List of Indian Shaker Church buildings in Washington

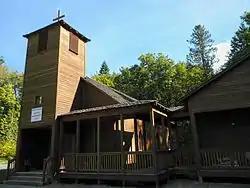
The Indian Shaker Church on the Tulalip Reservation in Snohomish County, one of the last built, as it appeared in 2013

This is a list of Indian Shaker Church buildings in Washington state. Indian Shaker Church building architecture is unique to the Pacific Northwest, with unadorned, unpainted rectangular wooden structure.